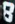
Number: 8